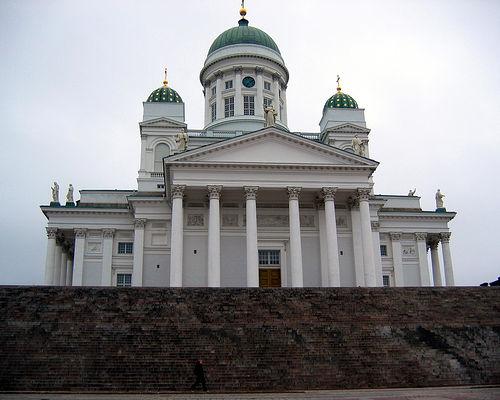
Weather: cloudy or overcast